Eve Arden

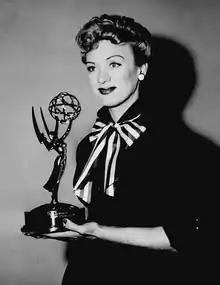
Arden with her Emmy Award for "Our Miss Brooks", February 11, 1954

Desilu Productions, jointly owned by Desi Arnaz and Ball during their marriage, was the production company for the "Our Miss Brooks" television show, filmed during the same years as "I Love Lucy". Ball and Arden met when they costarred in the film "Stage Door" in 1937. Ball, according to numerous radio historians, suggested Arden for "Our Miss Brooks" after Shirley Booth auditioned for but failed to land the role and Ball—committed at the time to "My Favorite Husband"—could not.